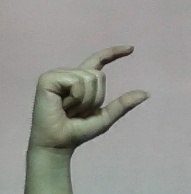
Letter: dal